Ugly Alert

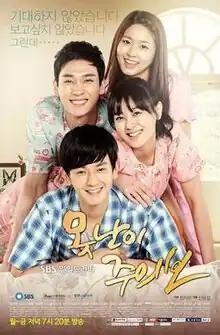
Promotional poster

Ugly Alert is a 2013 South Korean daily drama starring Im Joo-hwan, Kang So-ra, Choi Tae-joon, and Kang Byul. It aired on SBS from May 20 to December 13, 2013 on Mondays to Fridays at 19:20 for 133 episodes.